William A. Roosma

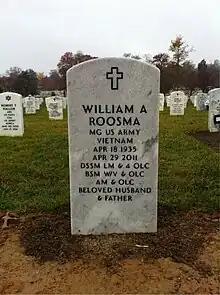
Roosma's headstone at Arlington National Cemetery

In retirement, Roosma was a resident of Fairfax Station, Virginia. Among his post-military pursuits was consulting work for corporations including McDonnell Douglas and Boeing. He died in Fairfax Station on April 29, 2011. Roosma was buried at Arlington National Cemetery.